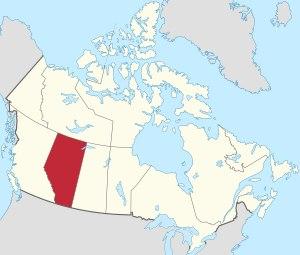
Ernest Preston Manning est un politicien canadien. Il fut le fondateur et premier chef du Parti réformiste du Canada, un parti politique canadien qui devint ensuite l'Alliance canadienne. Il retint son siège à la Chambre des communes du Canada sous la bannière de ce parti jusqu'à la retraite, après quoi le parti fusionna avec le Parti progressiste-conservateur pour former le Parti conservateur du Canada.
L'Alberta, au Canada, a connu un taux de croissance relativement élevé au cours des dernières années, en grande partie à cause de son économie. Entre 2003 et 2004, la province a connu des taux de natalité élevés, une immigration relativement élevée et un taux élevé de migration interprovinciale par rapport aux autres provinces.